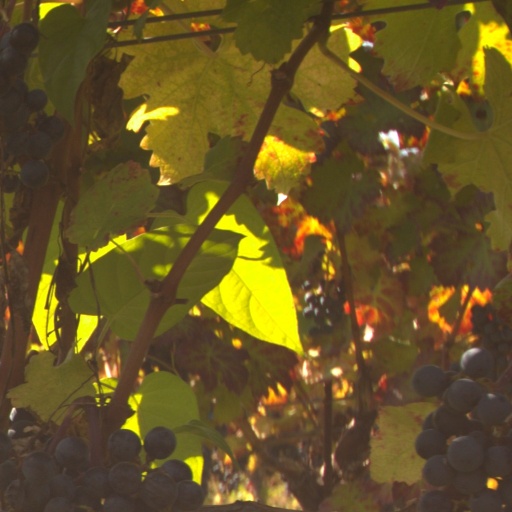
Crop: grape